Revenge of the Soga Brothers

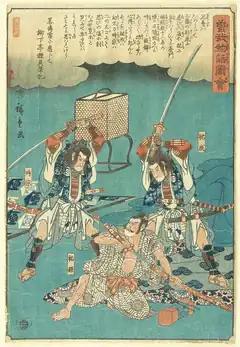
Soga brothers killing Kudō Suketsune by Utagawa Hiroshige

The Revenge of the Soga Brothers (曾我兄弟の仇討ち, "Soga kyōdai no adauchi") was a vengeance incident on 28 June 1193, during the Fuji no Makigari hunting event arranged by shogun Minamoto no Yoritomo in Fujino, Suruga Province, Japan. The Soga brothers, Soga Sukenari and Tokimune, assassinated Kudō Suketsune, the killer of their biological father. The incident included a failed assassination attempt on the shogun, and resulted in many deaths and injuries of unrelated participants. It is known as one of the three major "adauchi" (vendetta) incidents in Japan, alongside Akō vendetta (by the 47 Rōnin) and the Igagoe vendetta. The incident is recorded in the historical chronicle "Azuma Kagami" and the epic tale of "Soga Monogatari", and has been popularized in popular culture.